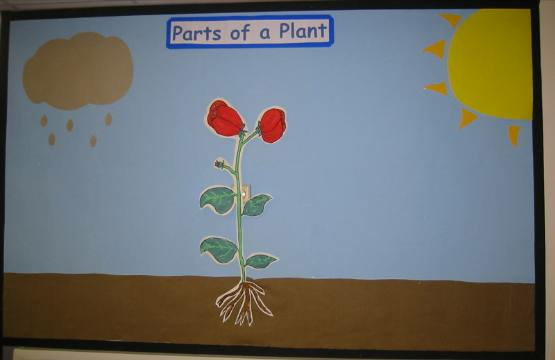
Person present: No